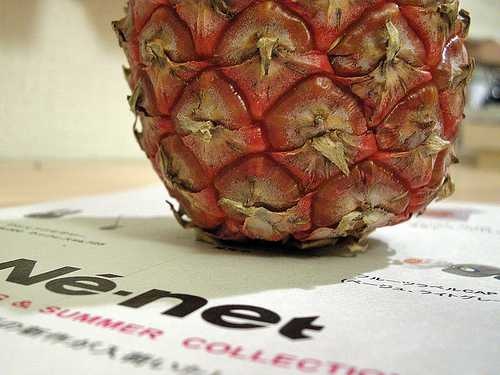
Label: Pineapple